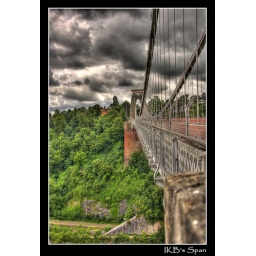
Clifton suspension bridge framed by a stormy sky